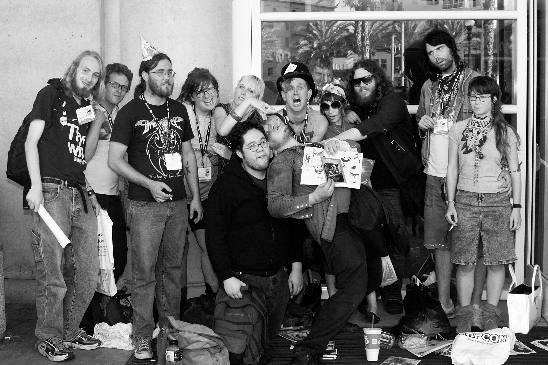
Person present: Yes